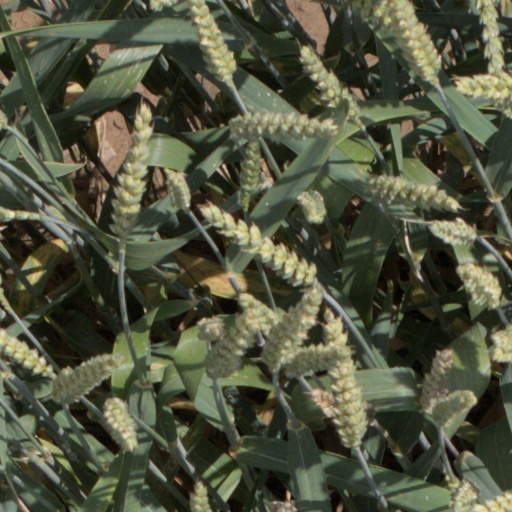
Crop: wheat